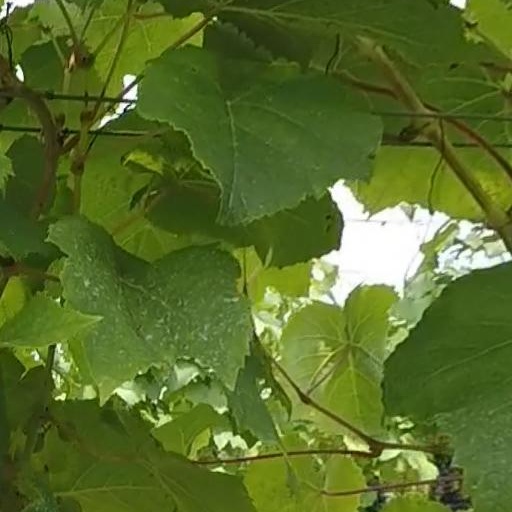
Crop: grape